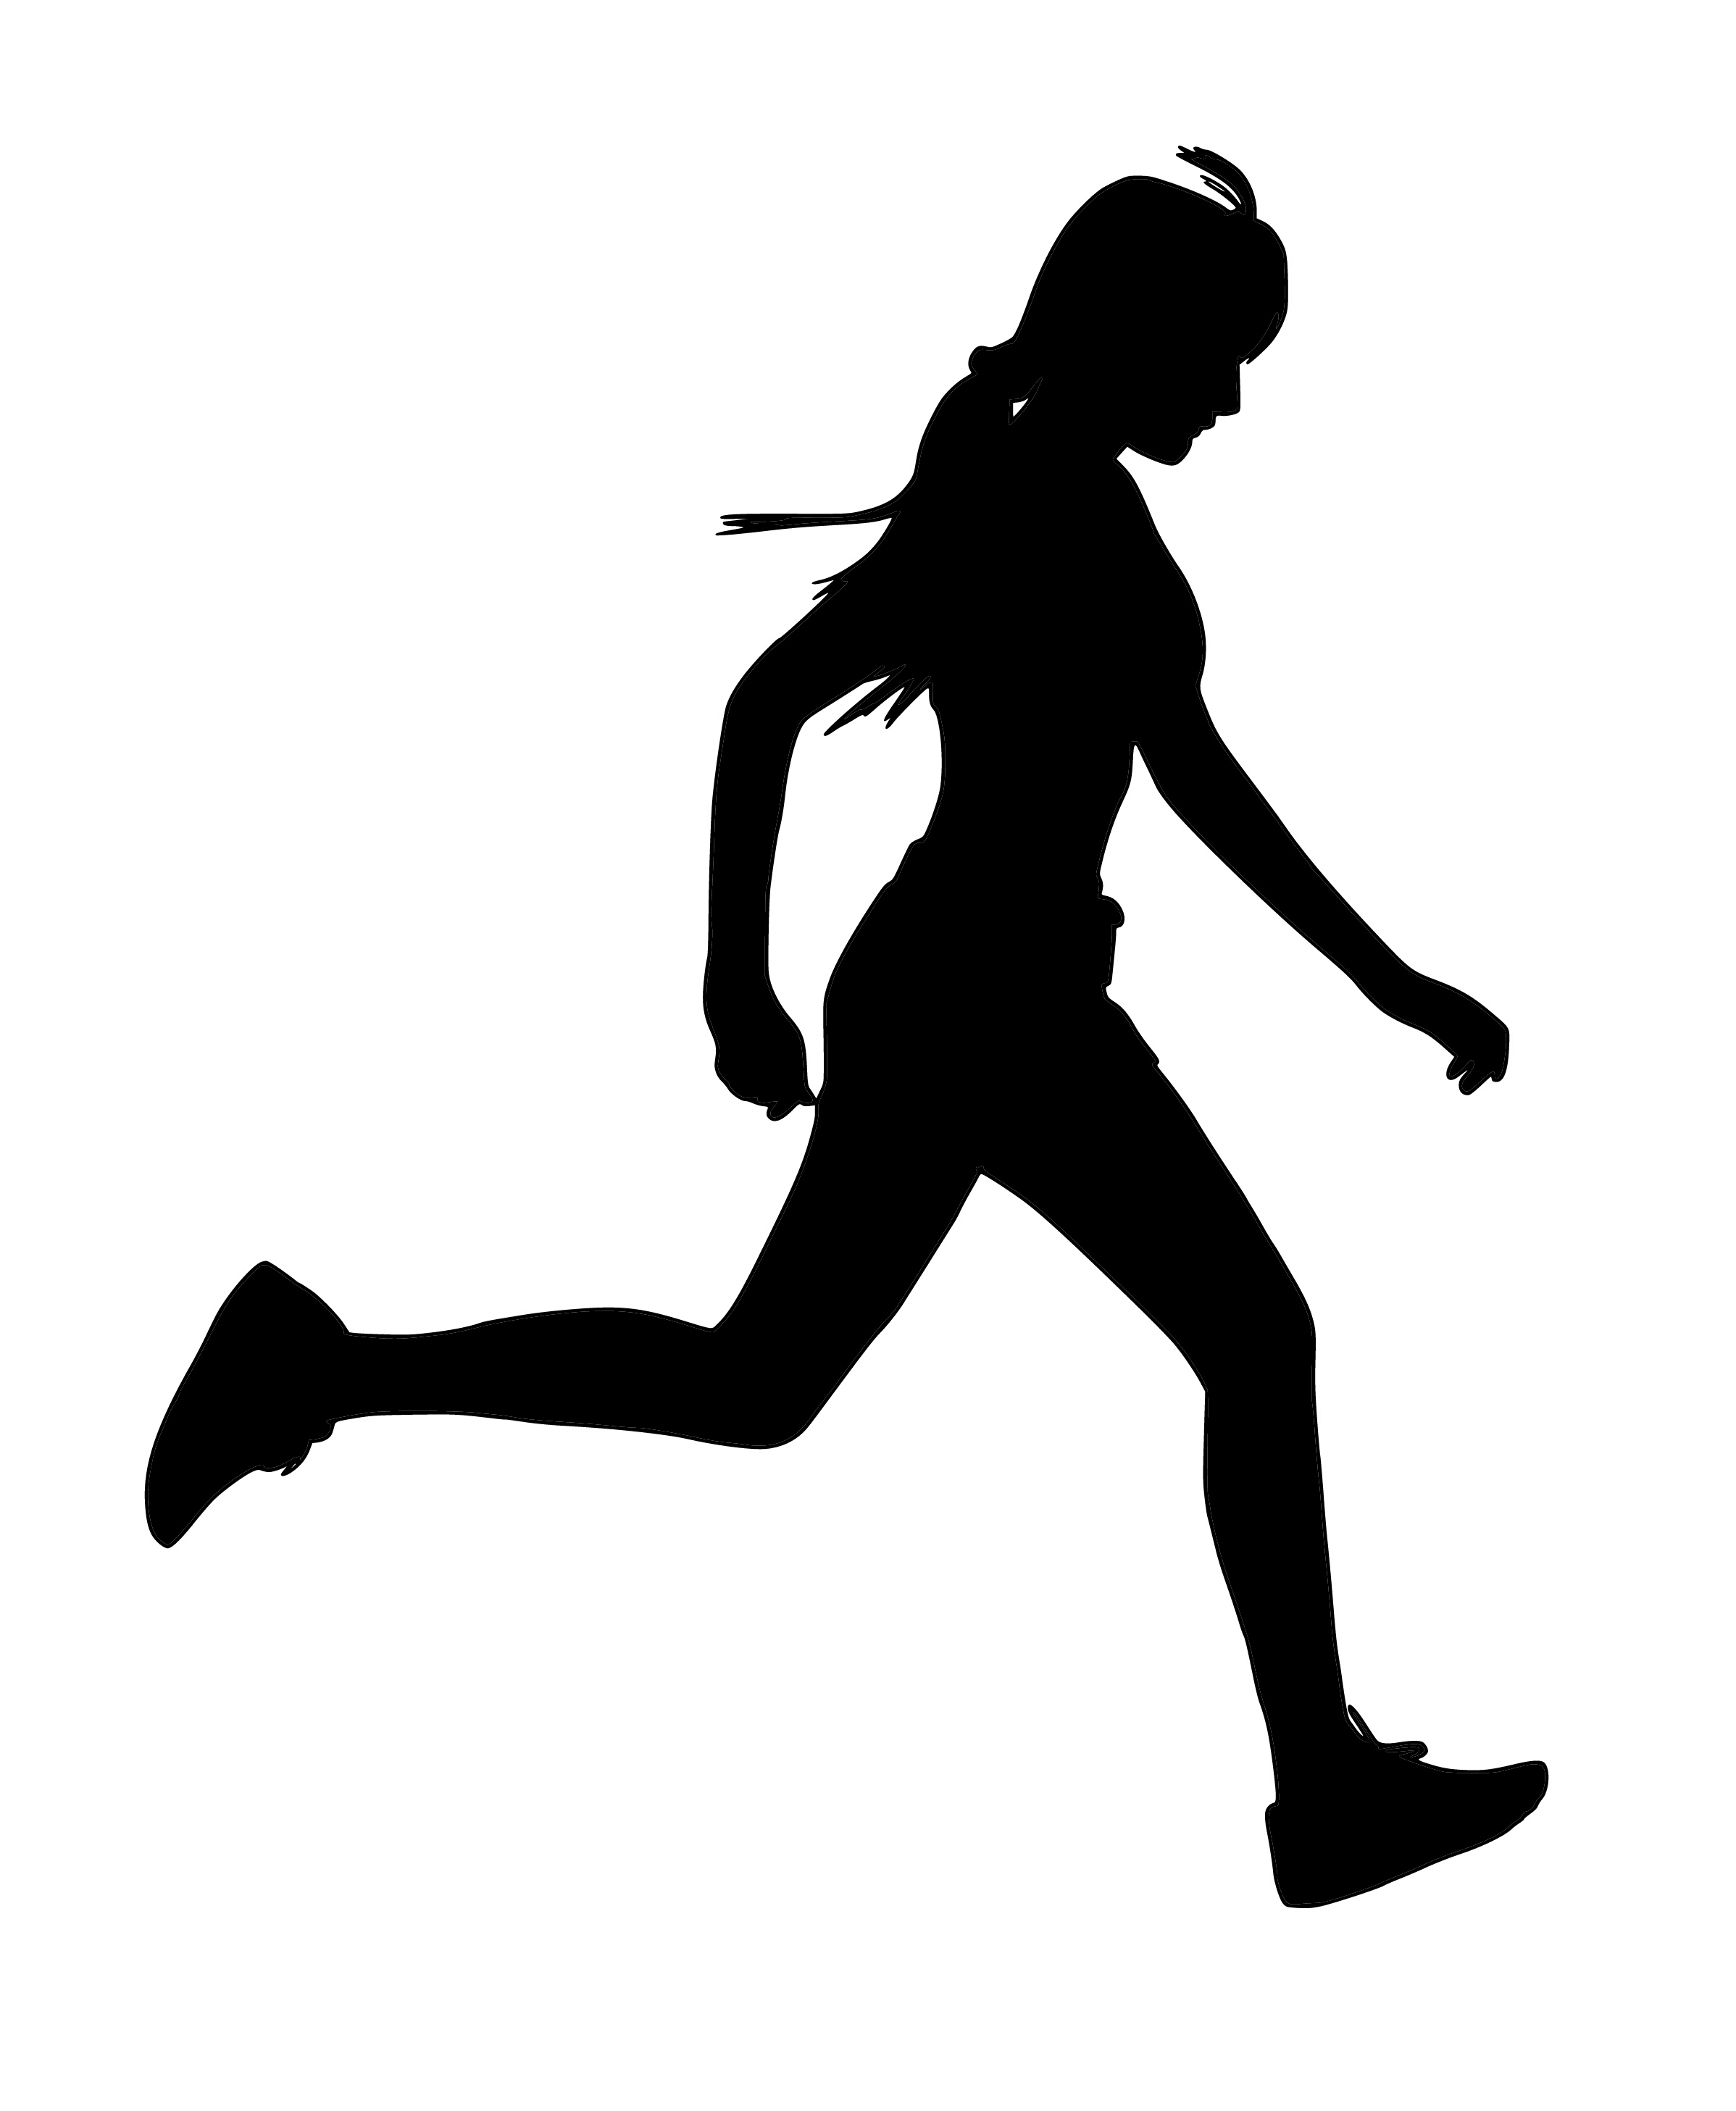
silhouette, woman, running, run, fitness, sports, outdoor, marathon, speed, people, body, clothing, exercise, legs, female, thin, healthy, hairstyle, hair, footwear, black, joint, standing, black and white, shoe, shoulder, arm, line, recreation, knee, jumping, muscle, graphics, physical exercise, clip art